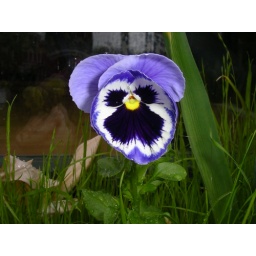
Flowers in a window box of a business in Belfast, Maine